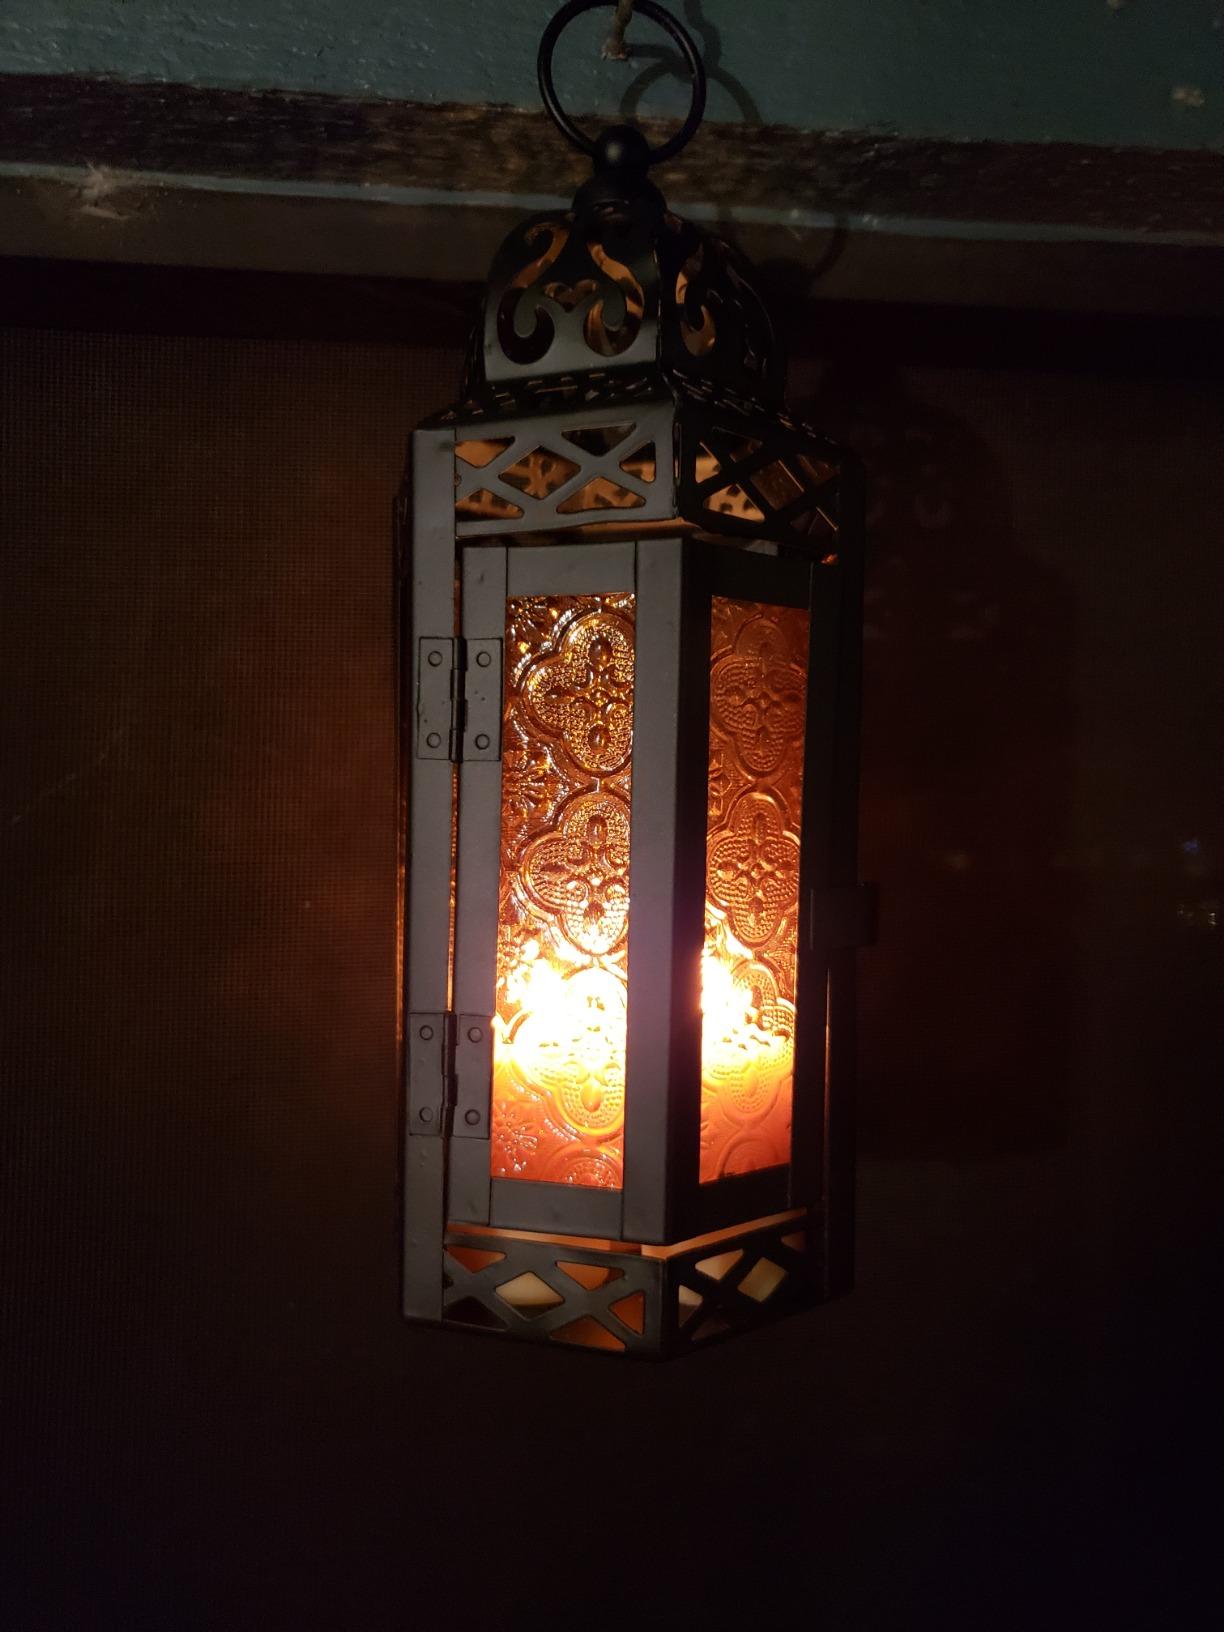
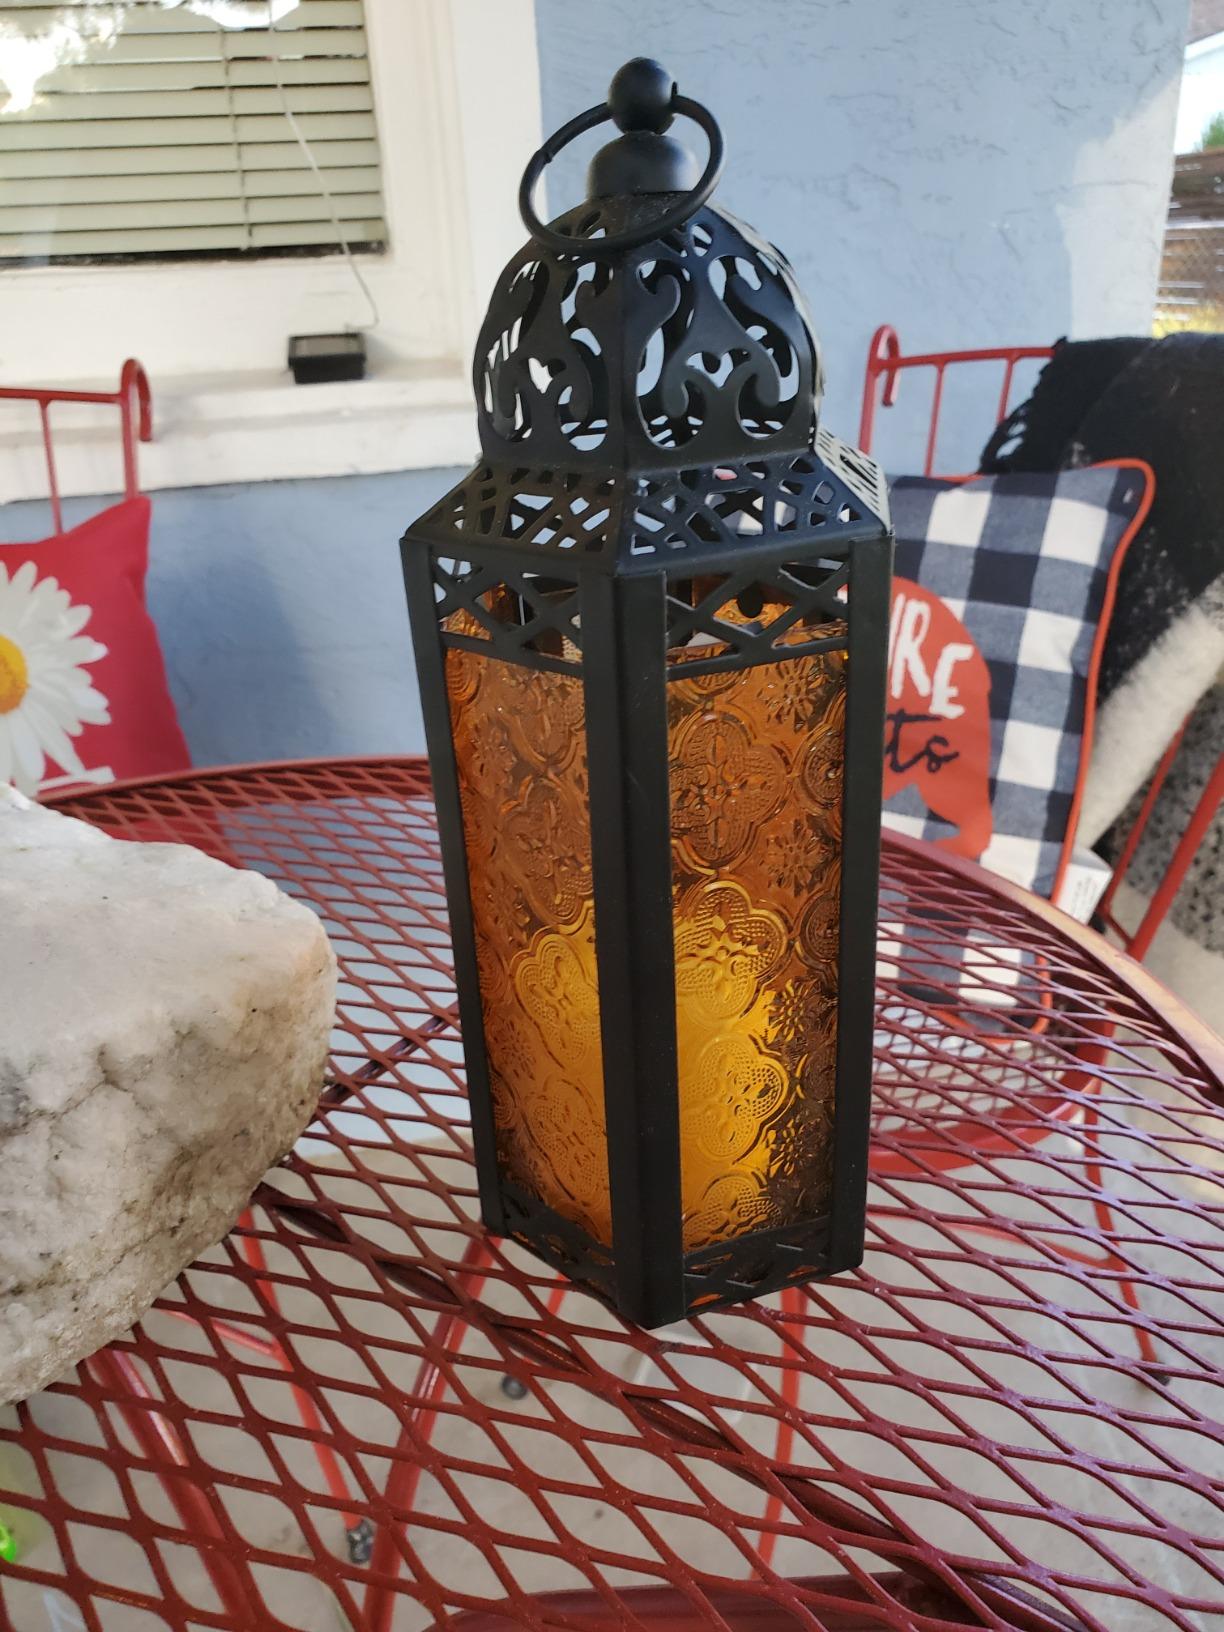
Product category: lantern
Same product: yes